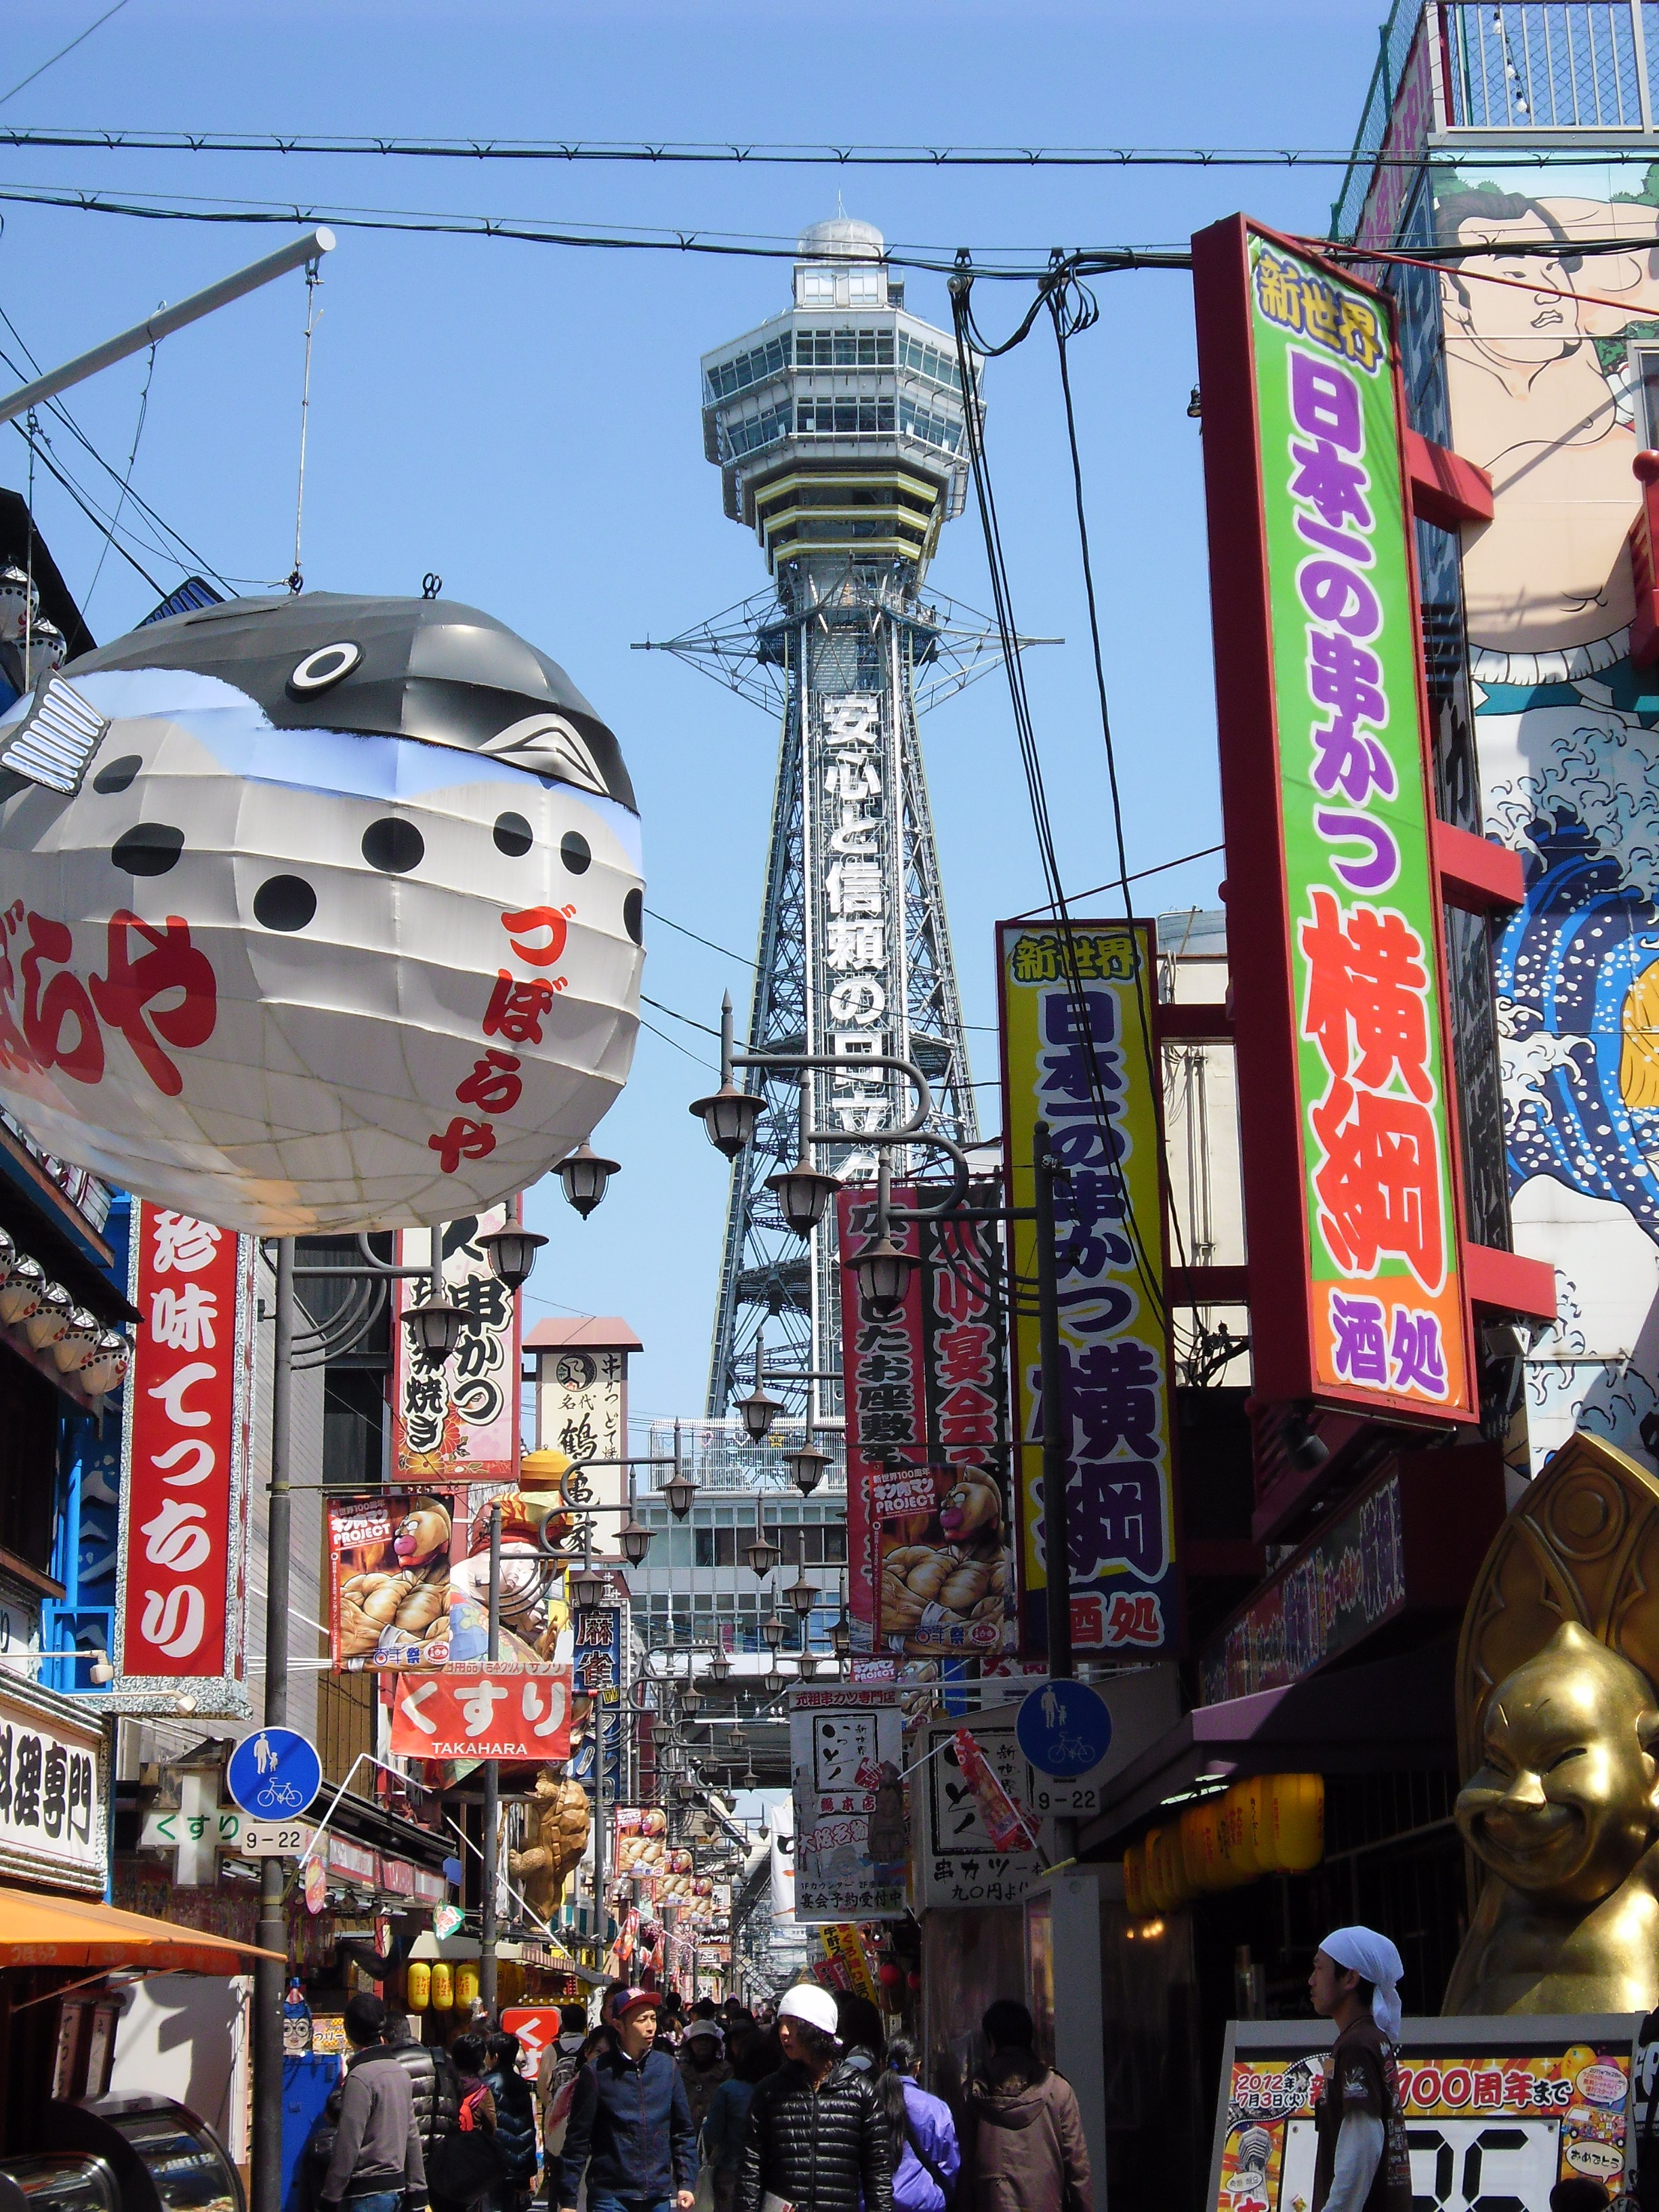
road, street, town, city, cityscape, downtown, japan, infrastructure, signboard, osaka, metropolis, tourist destination, urban area, tennoji, dakoyakki, shinsekai, human settlement